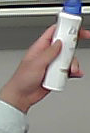
Product: dove_spray